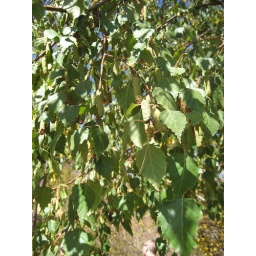
leaves and catkins on a tree near lake sambell, beechworth